Indian Arm

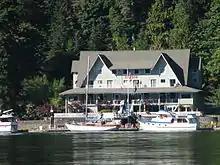
Wigwam Inn

The Wigwam Inn, located at the north end of Indian Arm, originally opened as a luxury German Biergarten resort and fishing lodge in 1910. A daily steamship route, using the sternwheeler "Skeena", brought customers and supplies to the inn. The property was operated by Gustav Konstantin von Alvensleben during its glory days before World War I, and by other operators until 1963. The property was then sold several times, with a somewhat checkered history, including a stint as a gambling casino, which led to a raid by the Royal Canadian Mounted Police. Famous guests over the years included two of the richest men in the world: oil tycoon John D. Rockefeller and the great-grandson of fur trade millionaire John Jacob Astor.